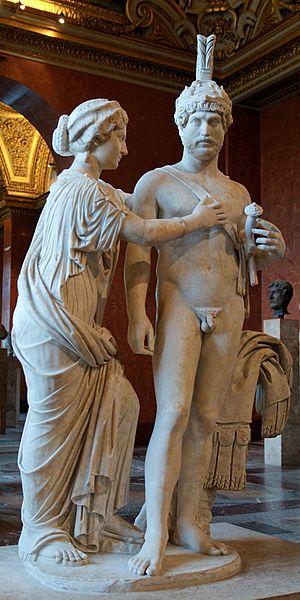
Groupe impérial en Mars et Vénus
Lucius Aurelius Verus, né à Rome le 15 décembre 130 sous le nom de Lucius Ceionius Commodus, adopté en 138 par Antonin le Pieux sous le nom de Lucius Aelius Aurelius Commodus, est coempereur romain avec Marc Aurèle du 8 mars 161 à janvier 169, date de sa mort à Altinum en Vénétie. Il porte alors le nom et les surnoms de Imperator Caesar Lucius Aurelius Verus Augustus Armeniacus Parthicus Maximus Medicus.
Le département des antiquités grecques, étrusques et romaines du Louvre est l'un des huit départements du musée du Louvre. Il abrite une des plus grandes et des plus célèbres collections d'art antique du monde, avec des chefs d'œuvre universellement renommés, et renferme également la plus grande collection mondiale de céramique grecque.
Hadrien et Sabine en Mars et Vénus est une statue de marbre de 1,73 mètre de haut, datant d'environ 120-140 de notre ère. Elle est conservée au Département des antiquités grecques, étrusques et romaines du musée du Louvre.
Annia Aurelia Galeria Lucilla, dite Lucilla ou Lucille, est la seconde fille de l'empereur Marc Aurèle et de l'impératrice Faustine la Jeune. Elle est donc l'une des sœurs aînées de Commode.